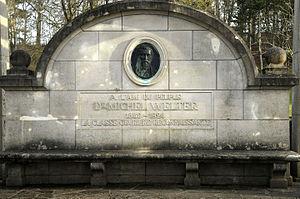
Le Dʳ Michel Welter, né le 19 mars 1859 à Heiderscheid et mort le 22 avril 1924 à Mondorf-les-Bains, est un médecin et homme politique luxembourgeois, ancien dirigeant du Parti social-démocrate qui change de nom pour devenir le Parti socialiste en 1916.